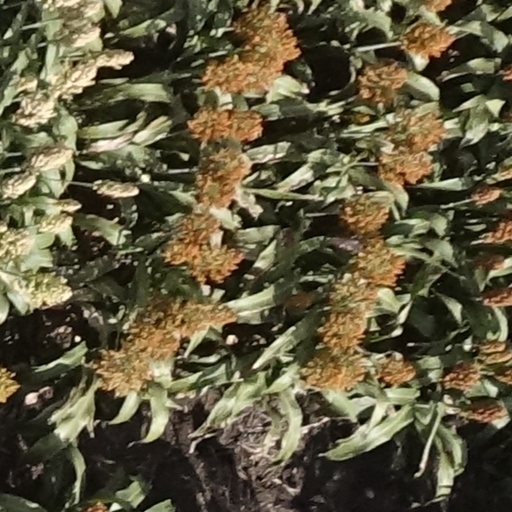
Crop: sorghum